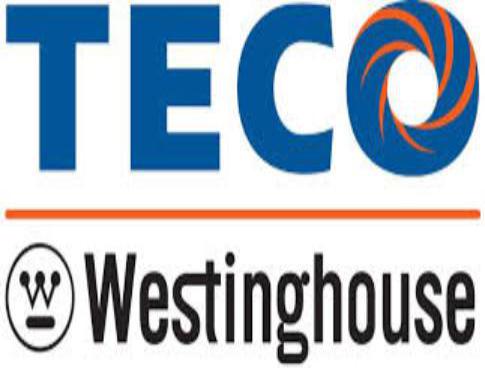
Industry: Electronic